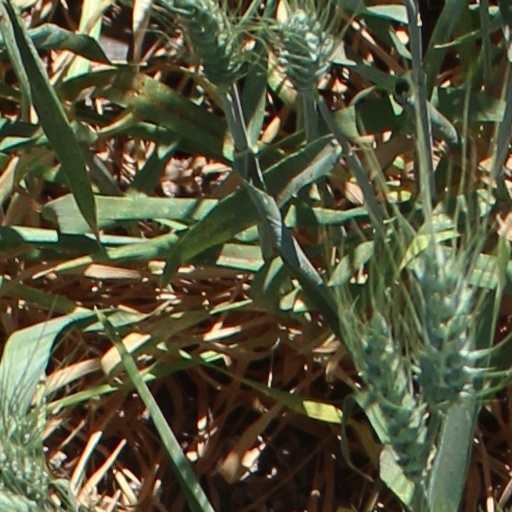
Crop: wheat